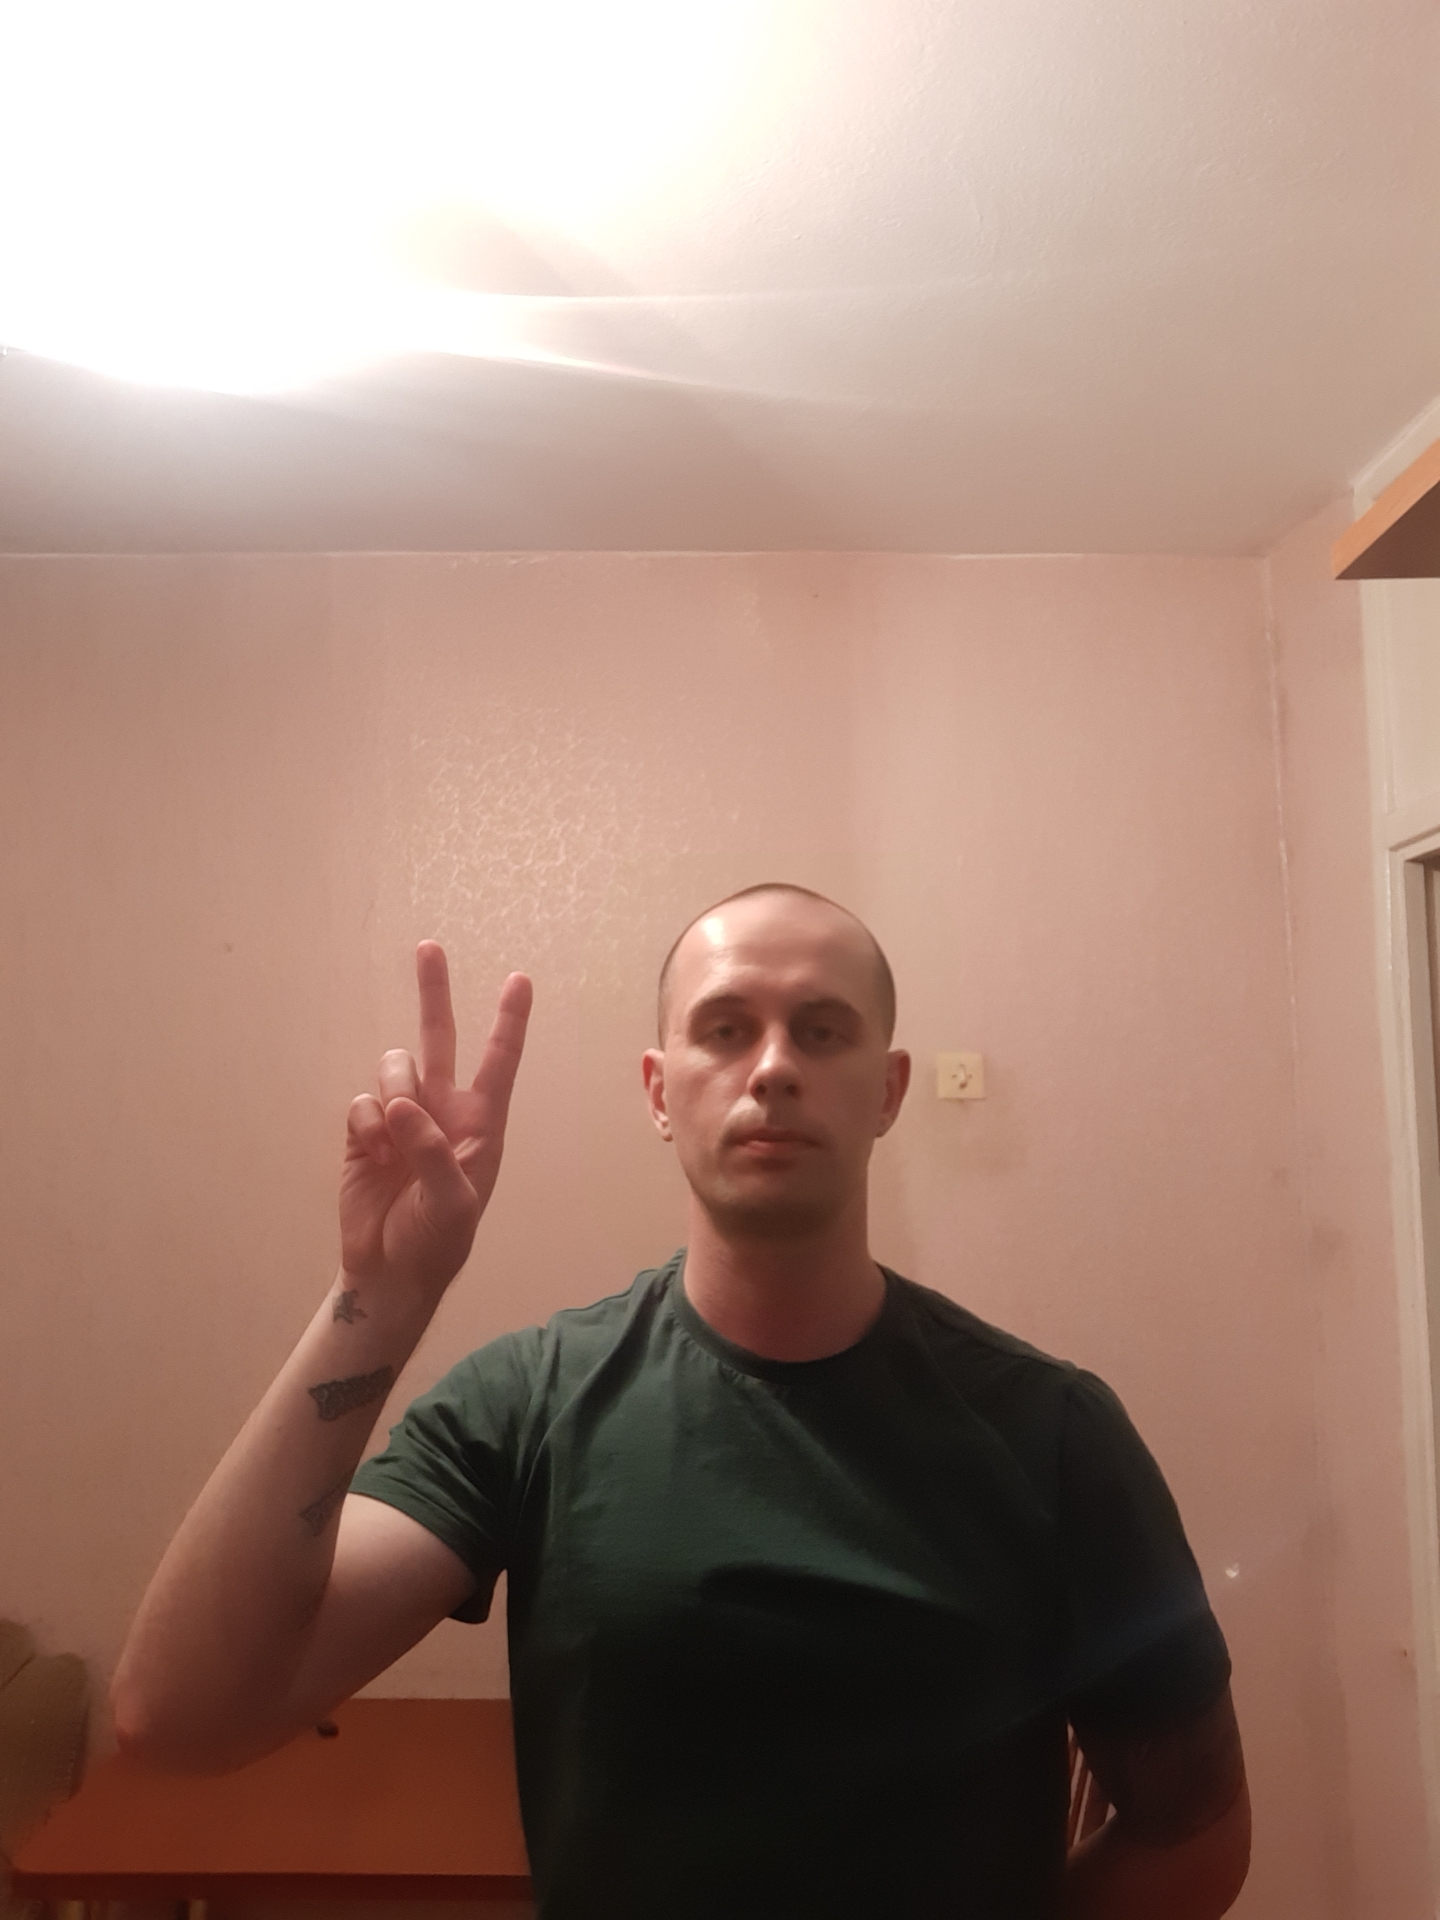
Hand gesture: peace